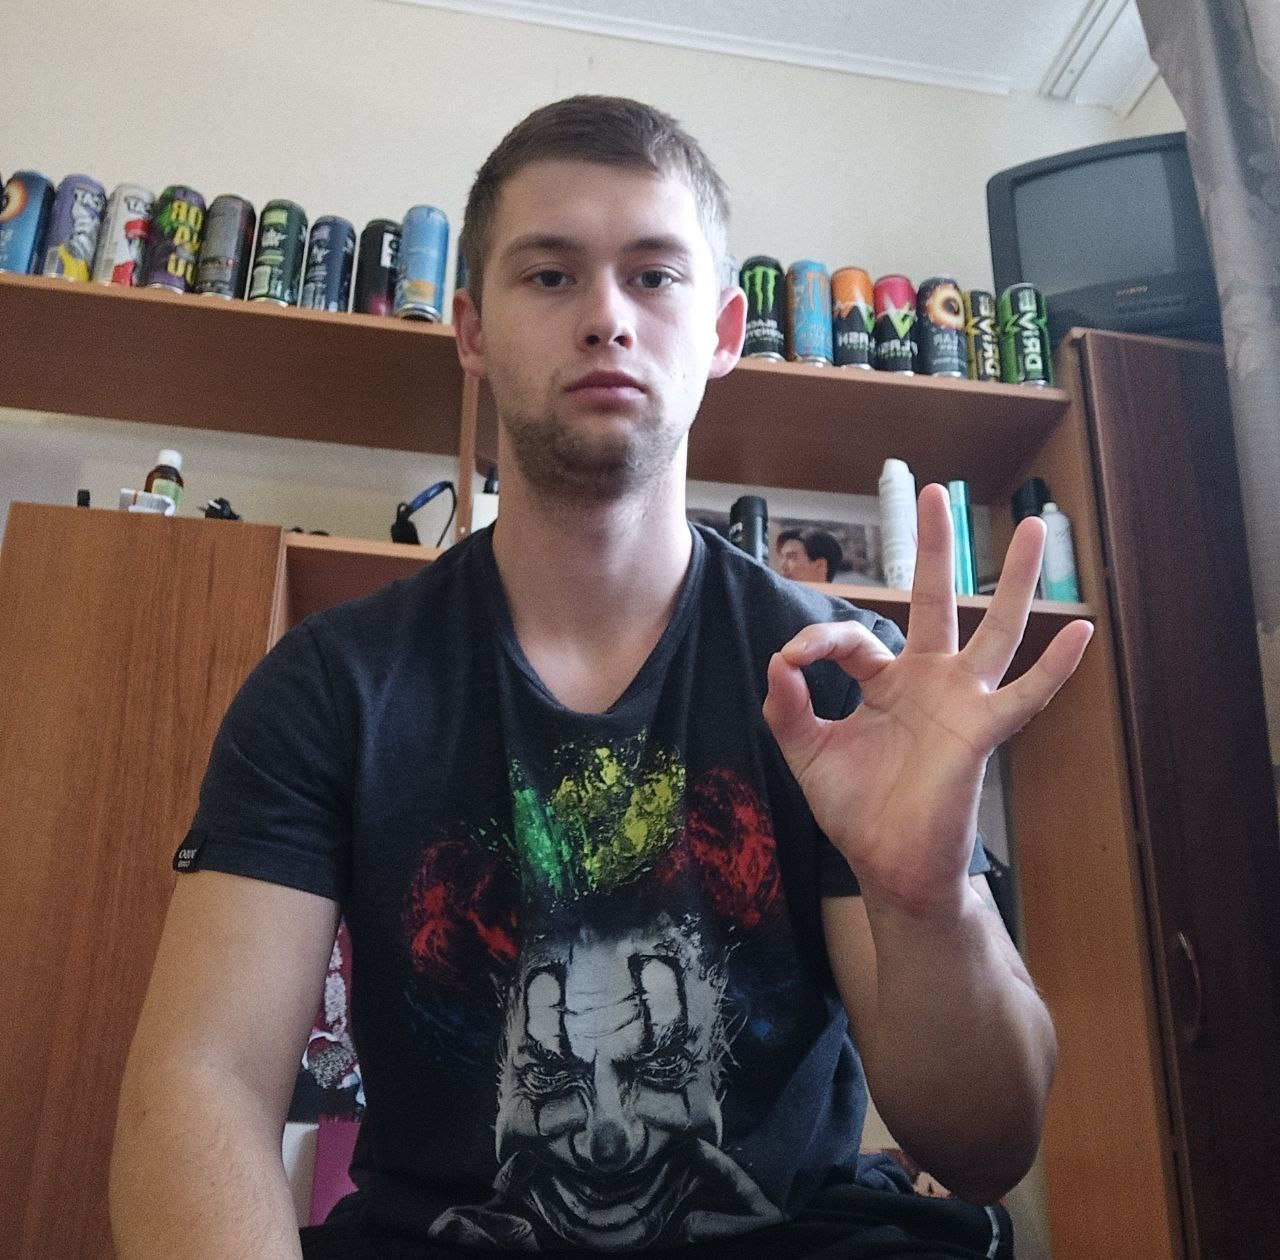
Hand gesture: ok